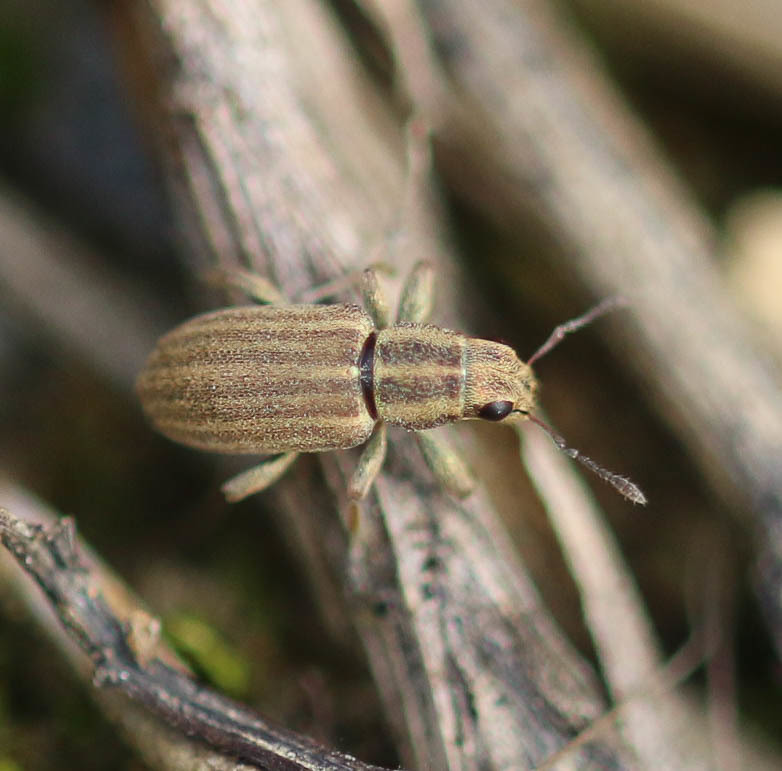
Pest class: pea_leaf_weevil